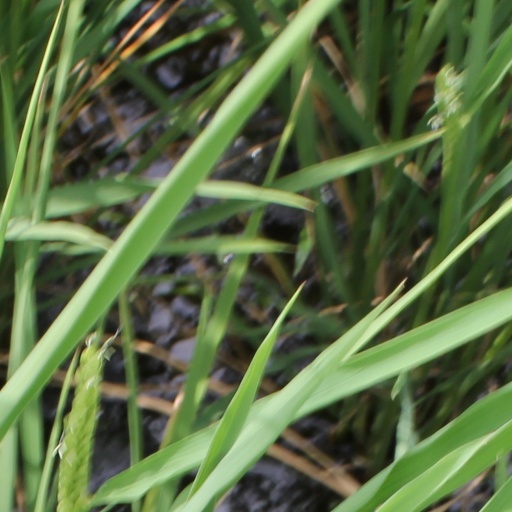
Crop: rice